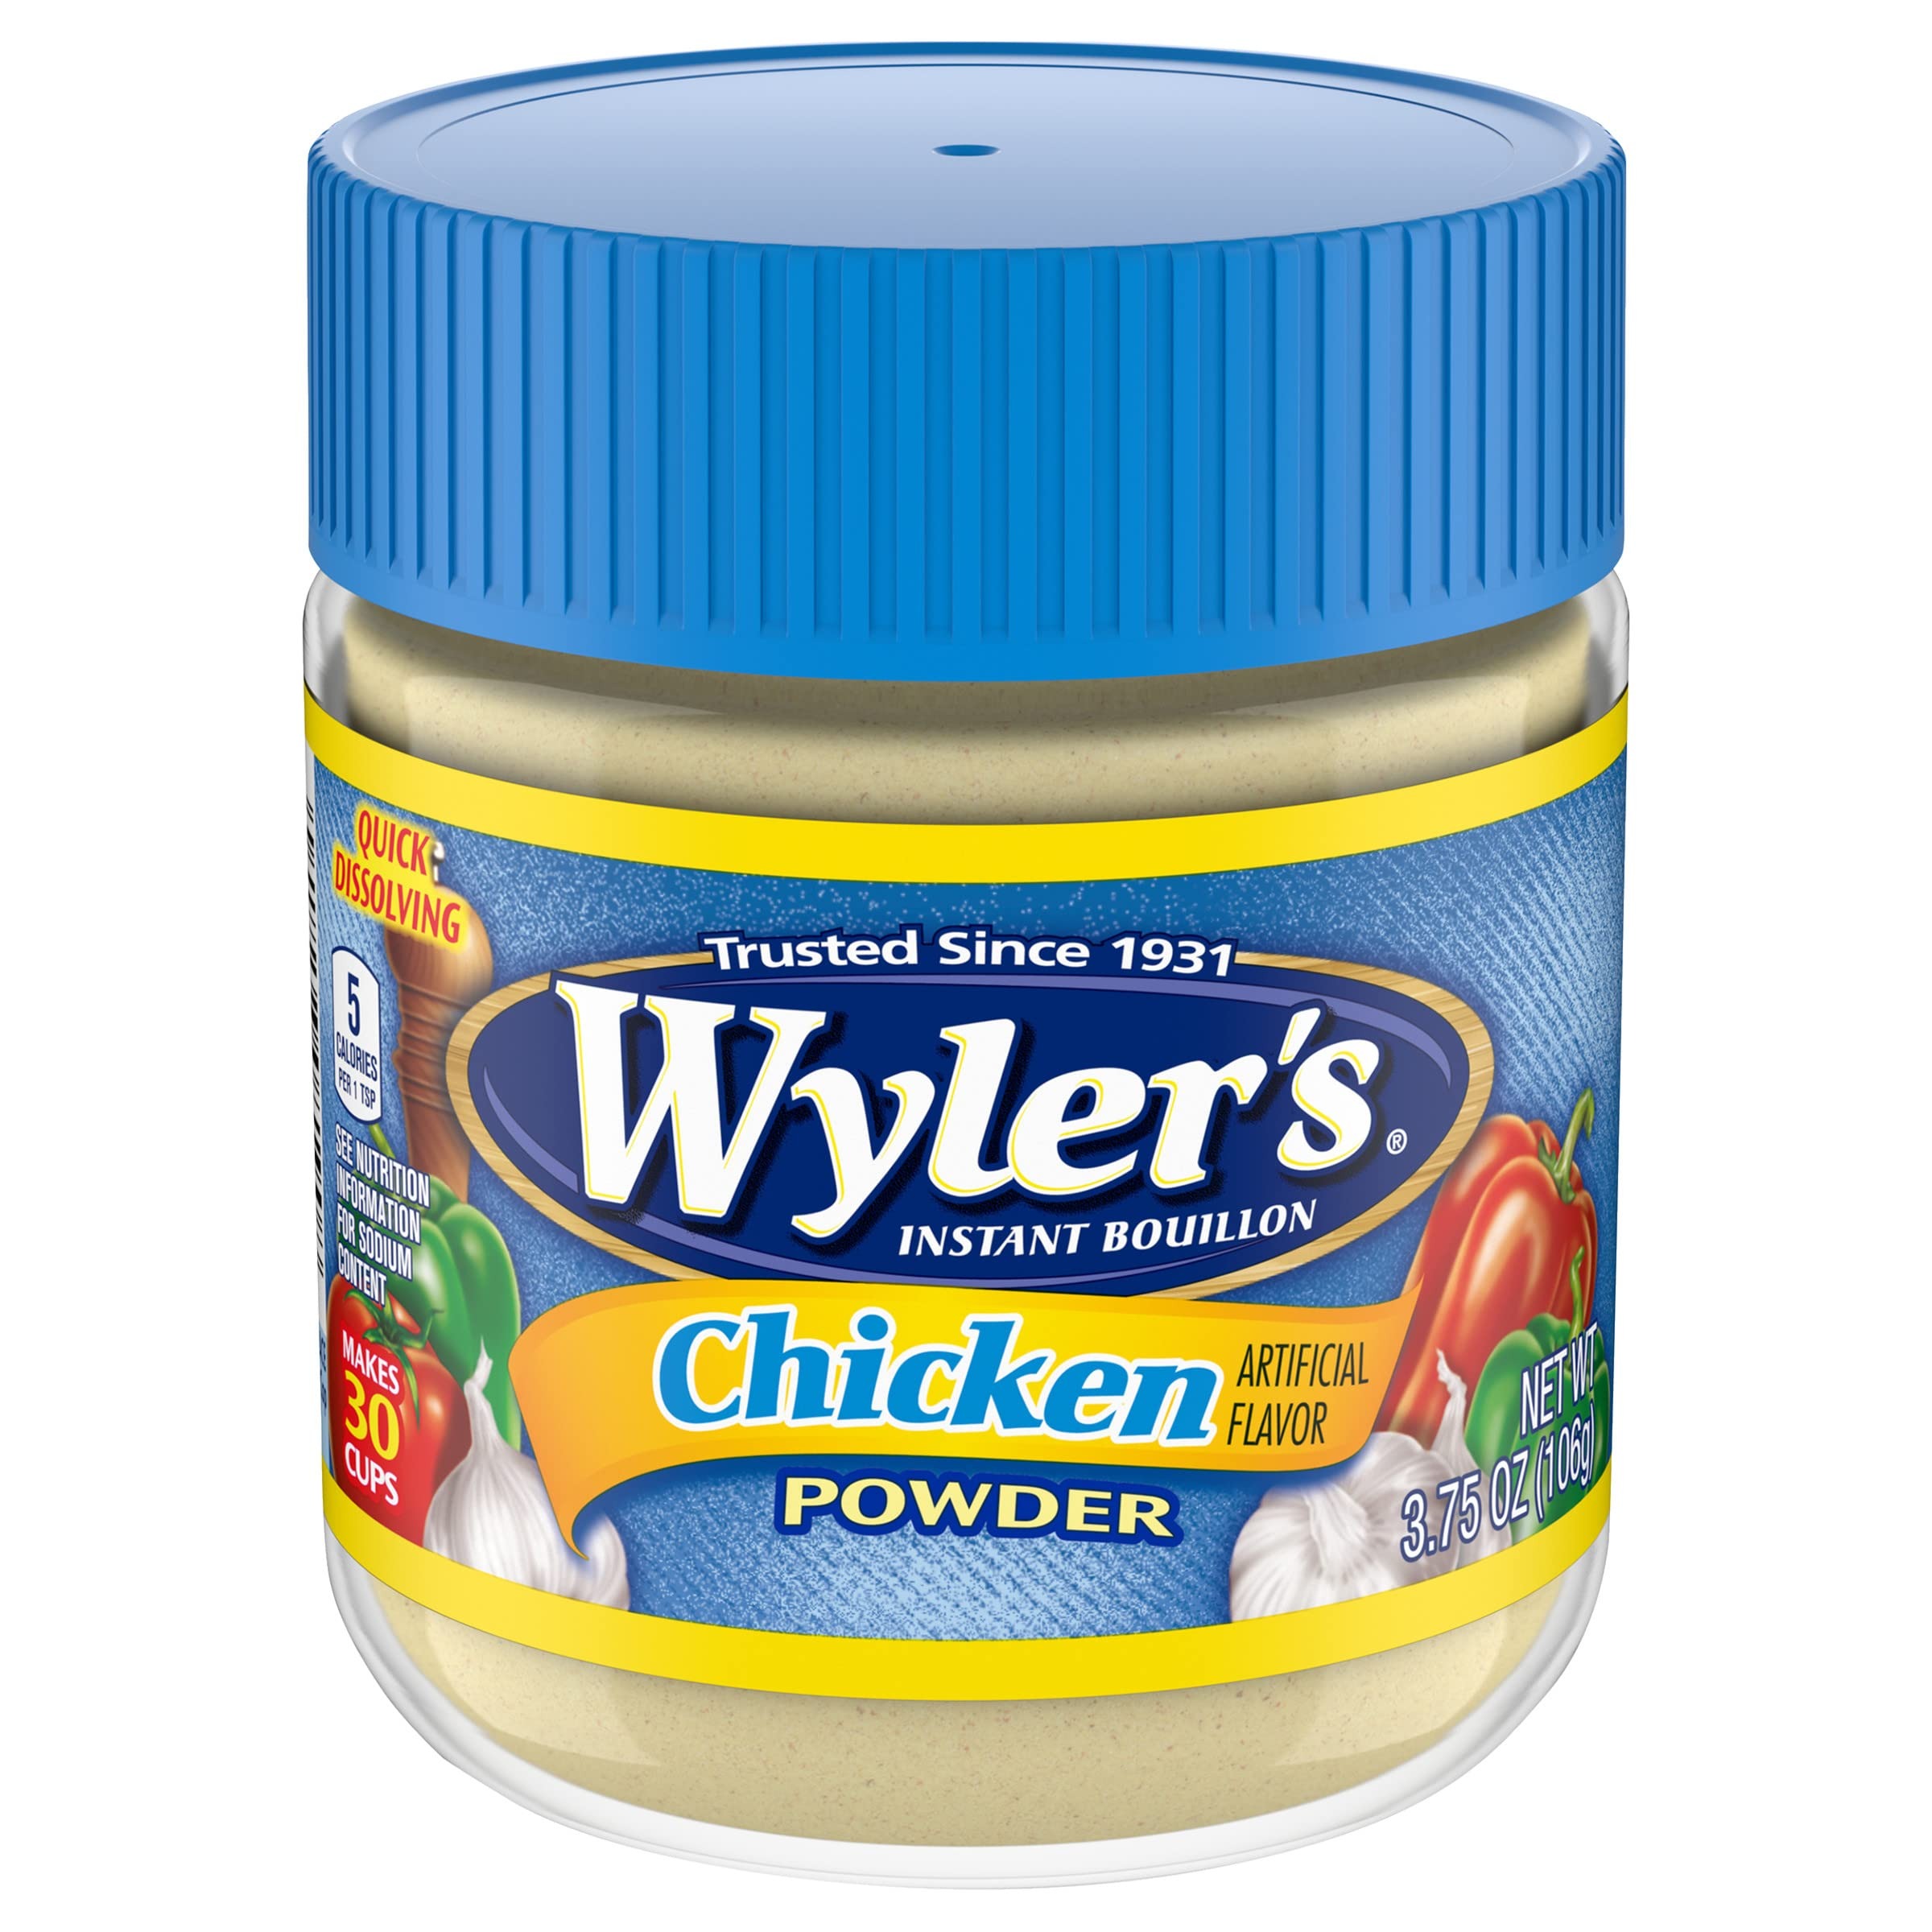
Item Name: Wyler's Instant Bouillon Chicken Flavored Powder (3.75 oz Jar)
Bullet Point: One 3.75 oz jar of Wyler's Instant Bouillon Chicken Flavored Powder
Value: 3.75
Unit: Ounce

Price: 5.77